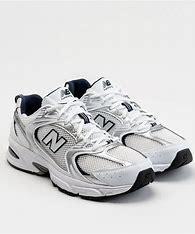
Brand: New
Model: Balance New Balance 530 Marathon